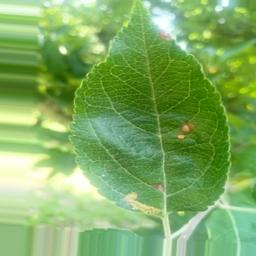
Label: Alternaria